Hannibal Brooks

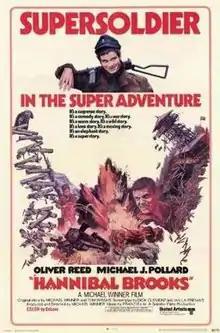
Theatrical release poster

Hannibal Brooks is a 1969 British war comedy film directed by Michael Winner and written by Ian La Frenais and Dick Clement, based on a story by Winner and Tom Wright. It stars Oliver Reed, Michael J. Pollard and Wolfgang Preiss.